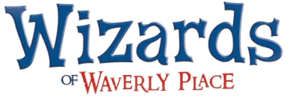
Les Sorciers de Waverly Place est une série télévisée américaine de 106 épisodes de 25 minutes créée par Todd J. Greenwald et diffusée entre le 12 octobre 2007 et le 15 mars 2013 sur Disney Channel USA. Une adaptation de la série, Les Sorciers de Waverly Place, le film, a été diffusé sur Disney Channel le 28 août 2009.